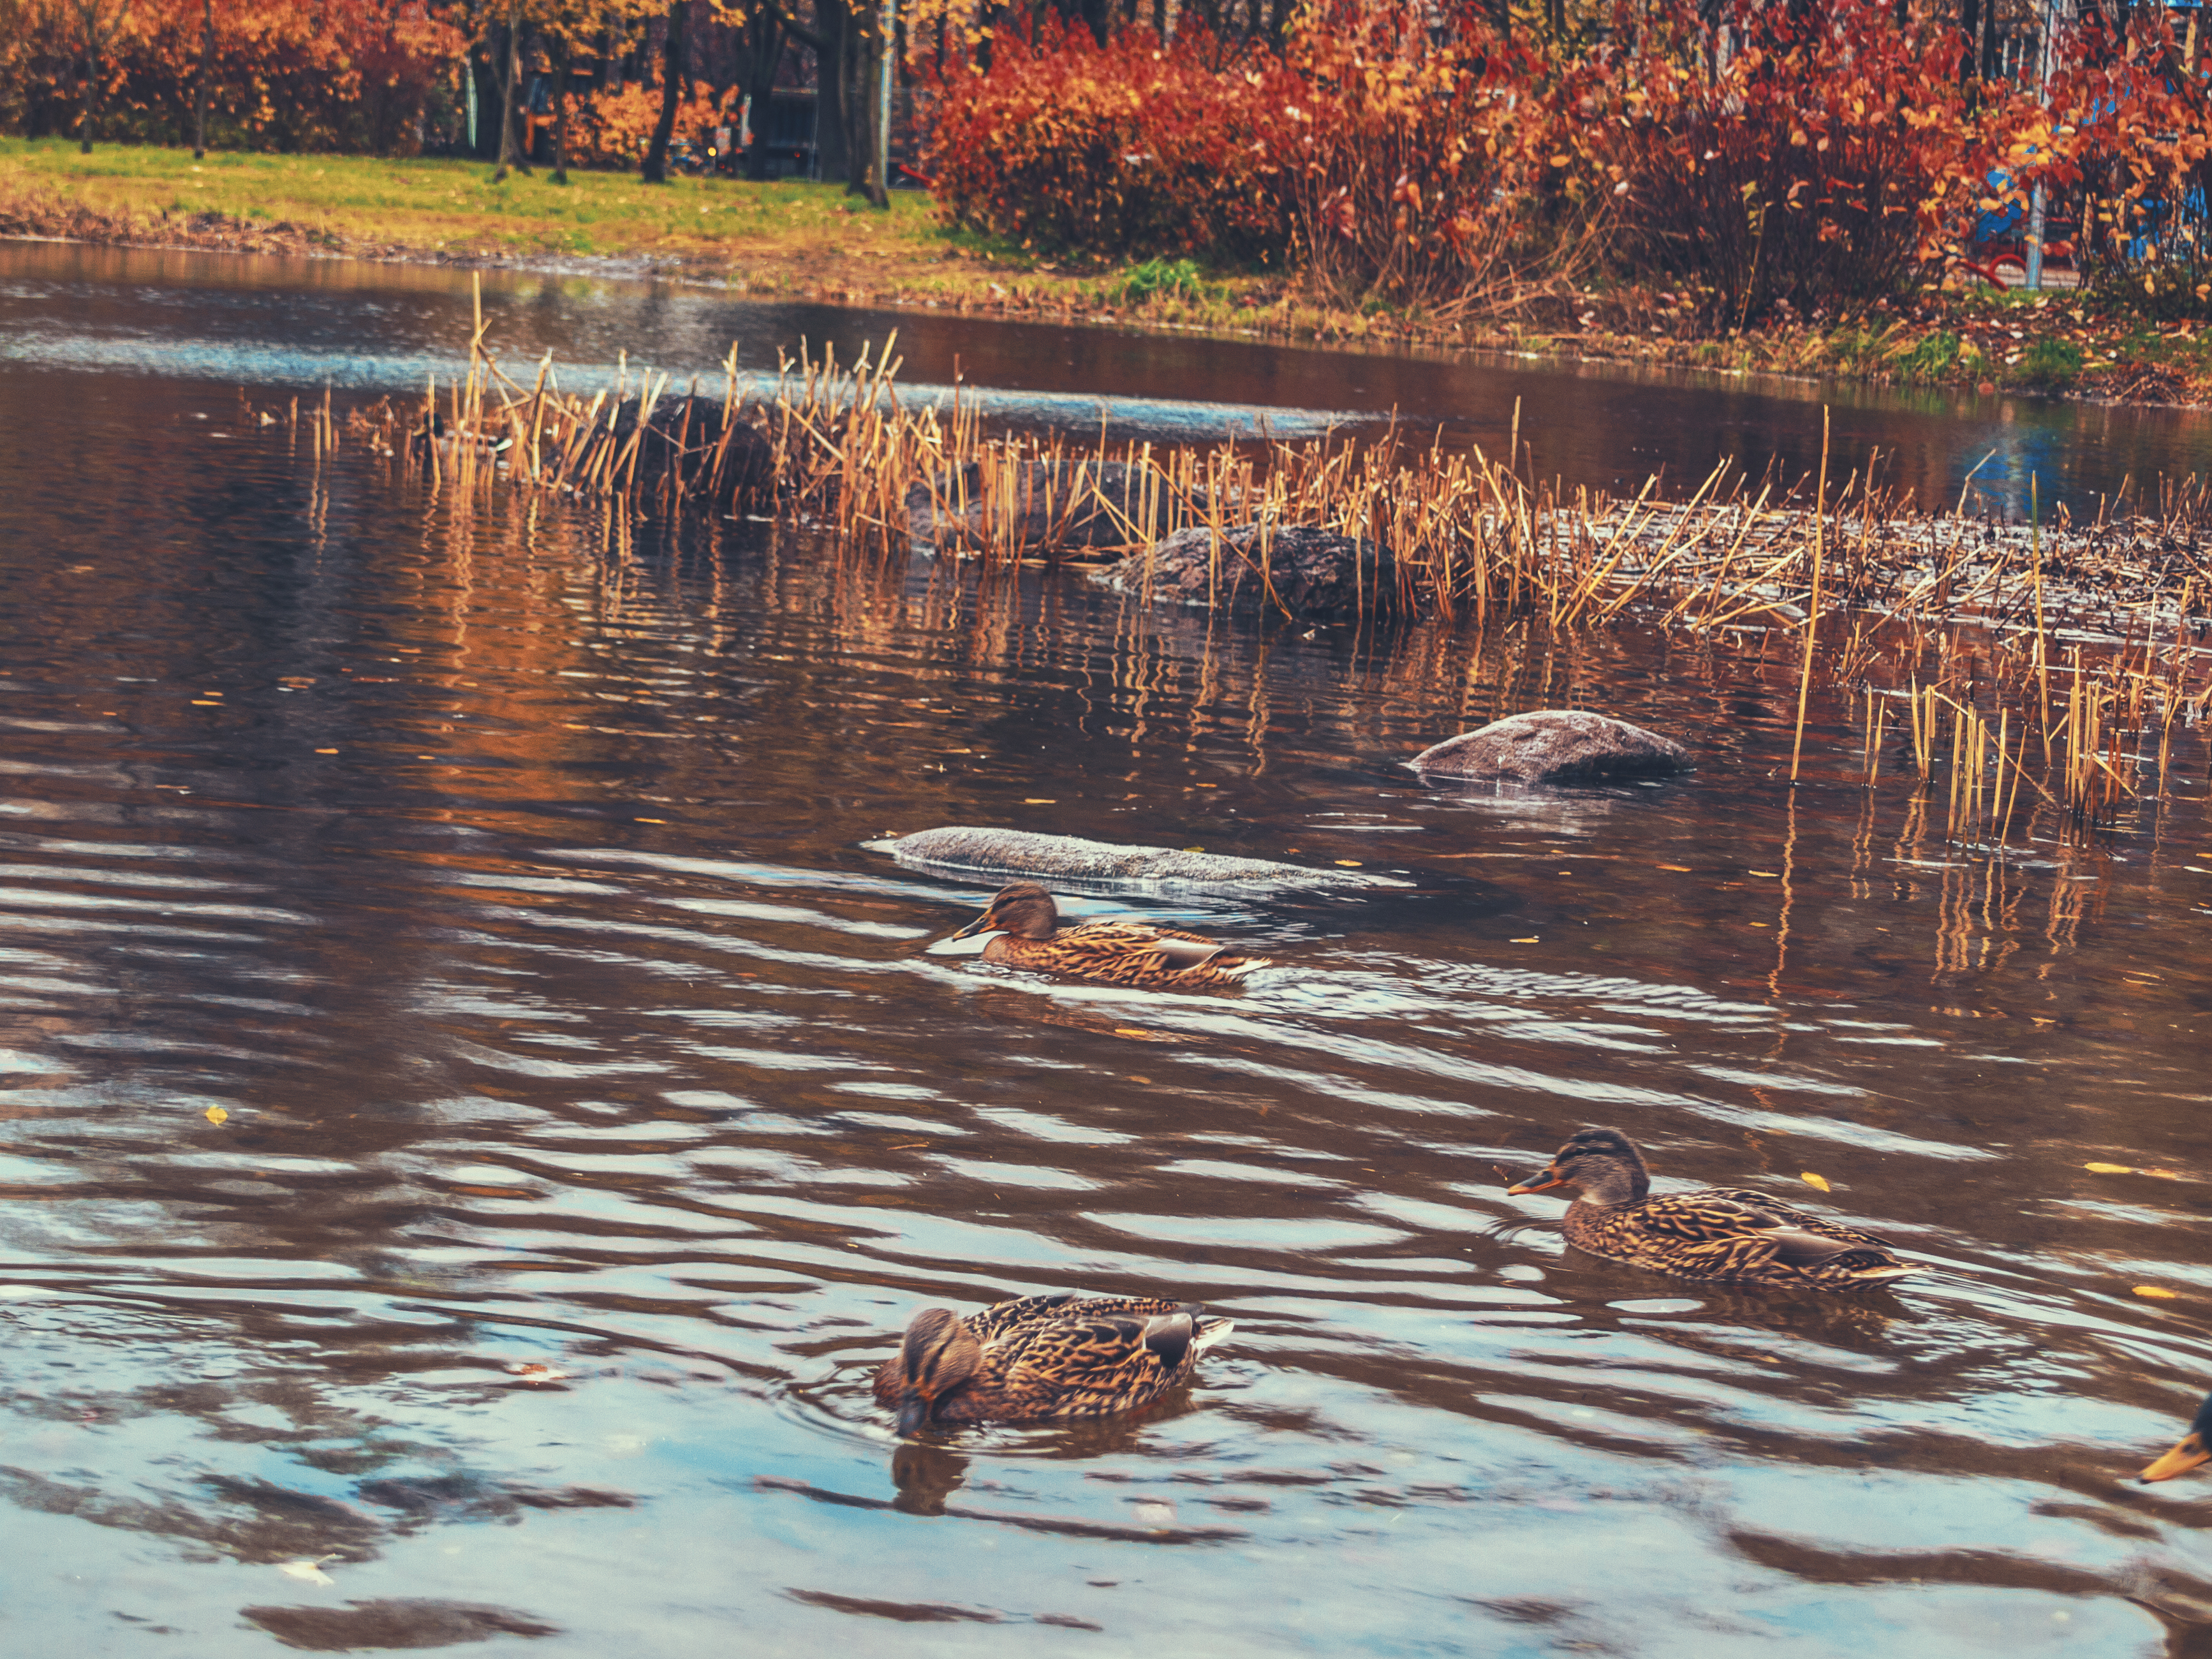
images, water, plant, water resources, vertebrate, light, leaf, nature, branch, natural landscape, wood, lake, body of water, sunlight, vegetation, tree, watercourse, lacustrine plain, biome, grass, bank, ducks, geese and swans, morning, landscape, waterfowl, waterway, tidal marsh, riparian zone, Freshwater marsh, fluvial landforms of streams, calm, reflection, beak, winter, wetland, wildlife, twig, wilderness, creek, deciduous, pond, reservoir, nature reserve, marsh, forest, bog, water bird, fen, riparian forest, evening, floodplain, autumn, channel, duck, rock, salt marsh, aquatic plant, shadow, stream, swamp, loch, bayou, water lily, river, garden